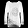
Label: Pullover